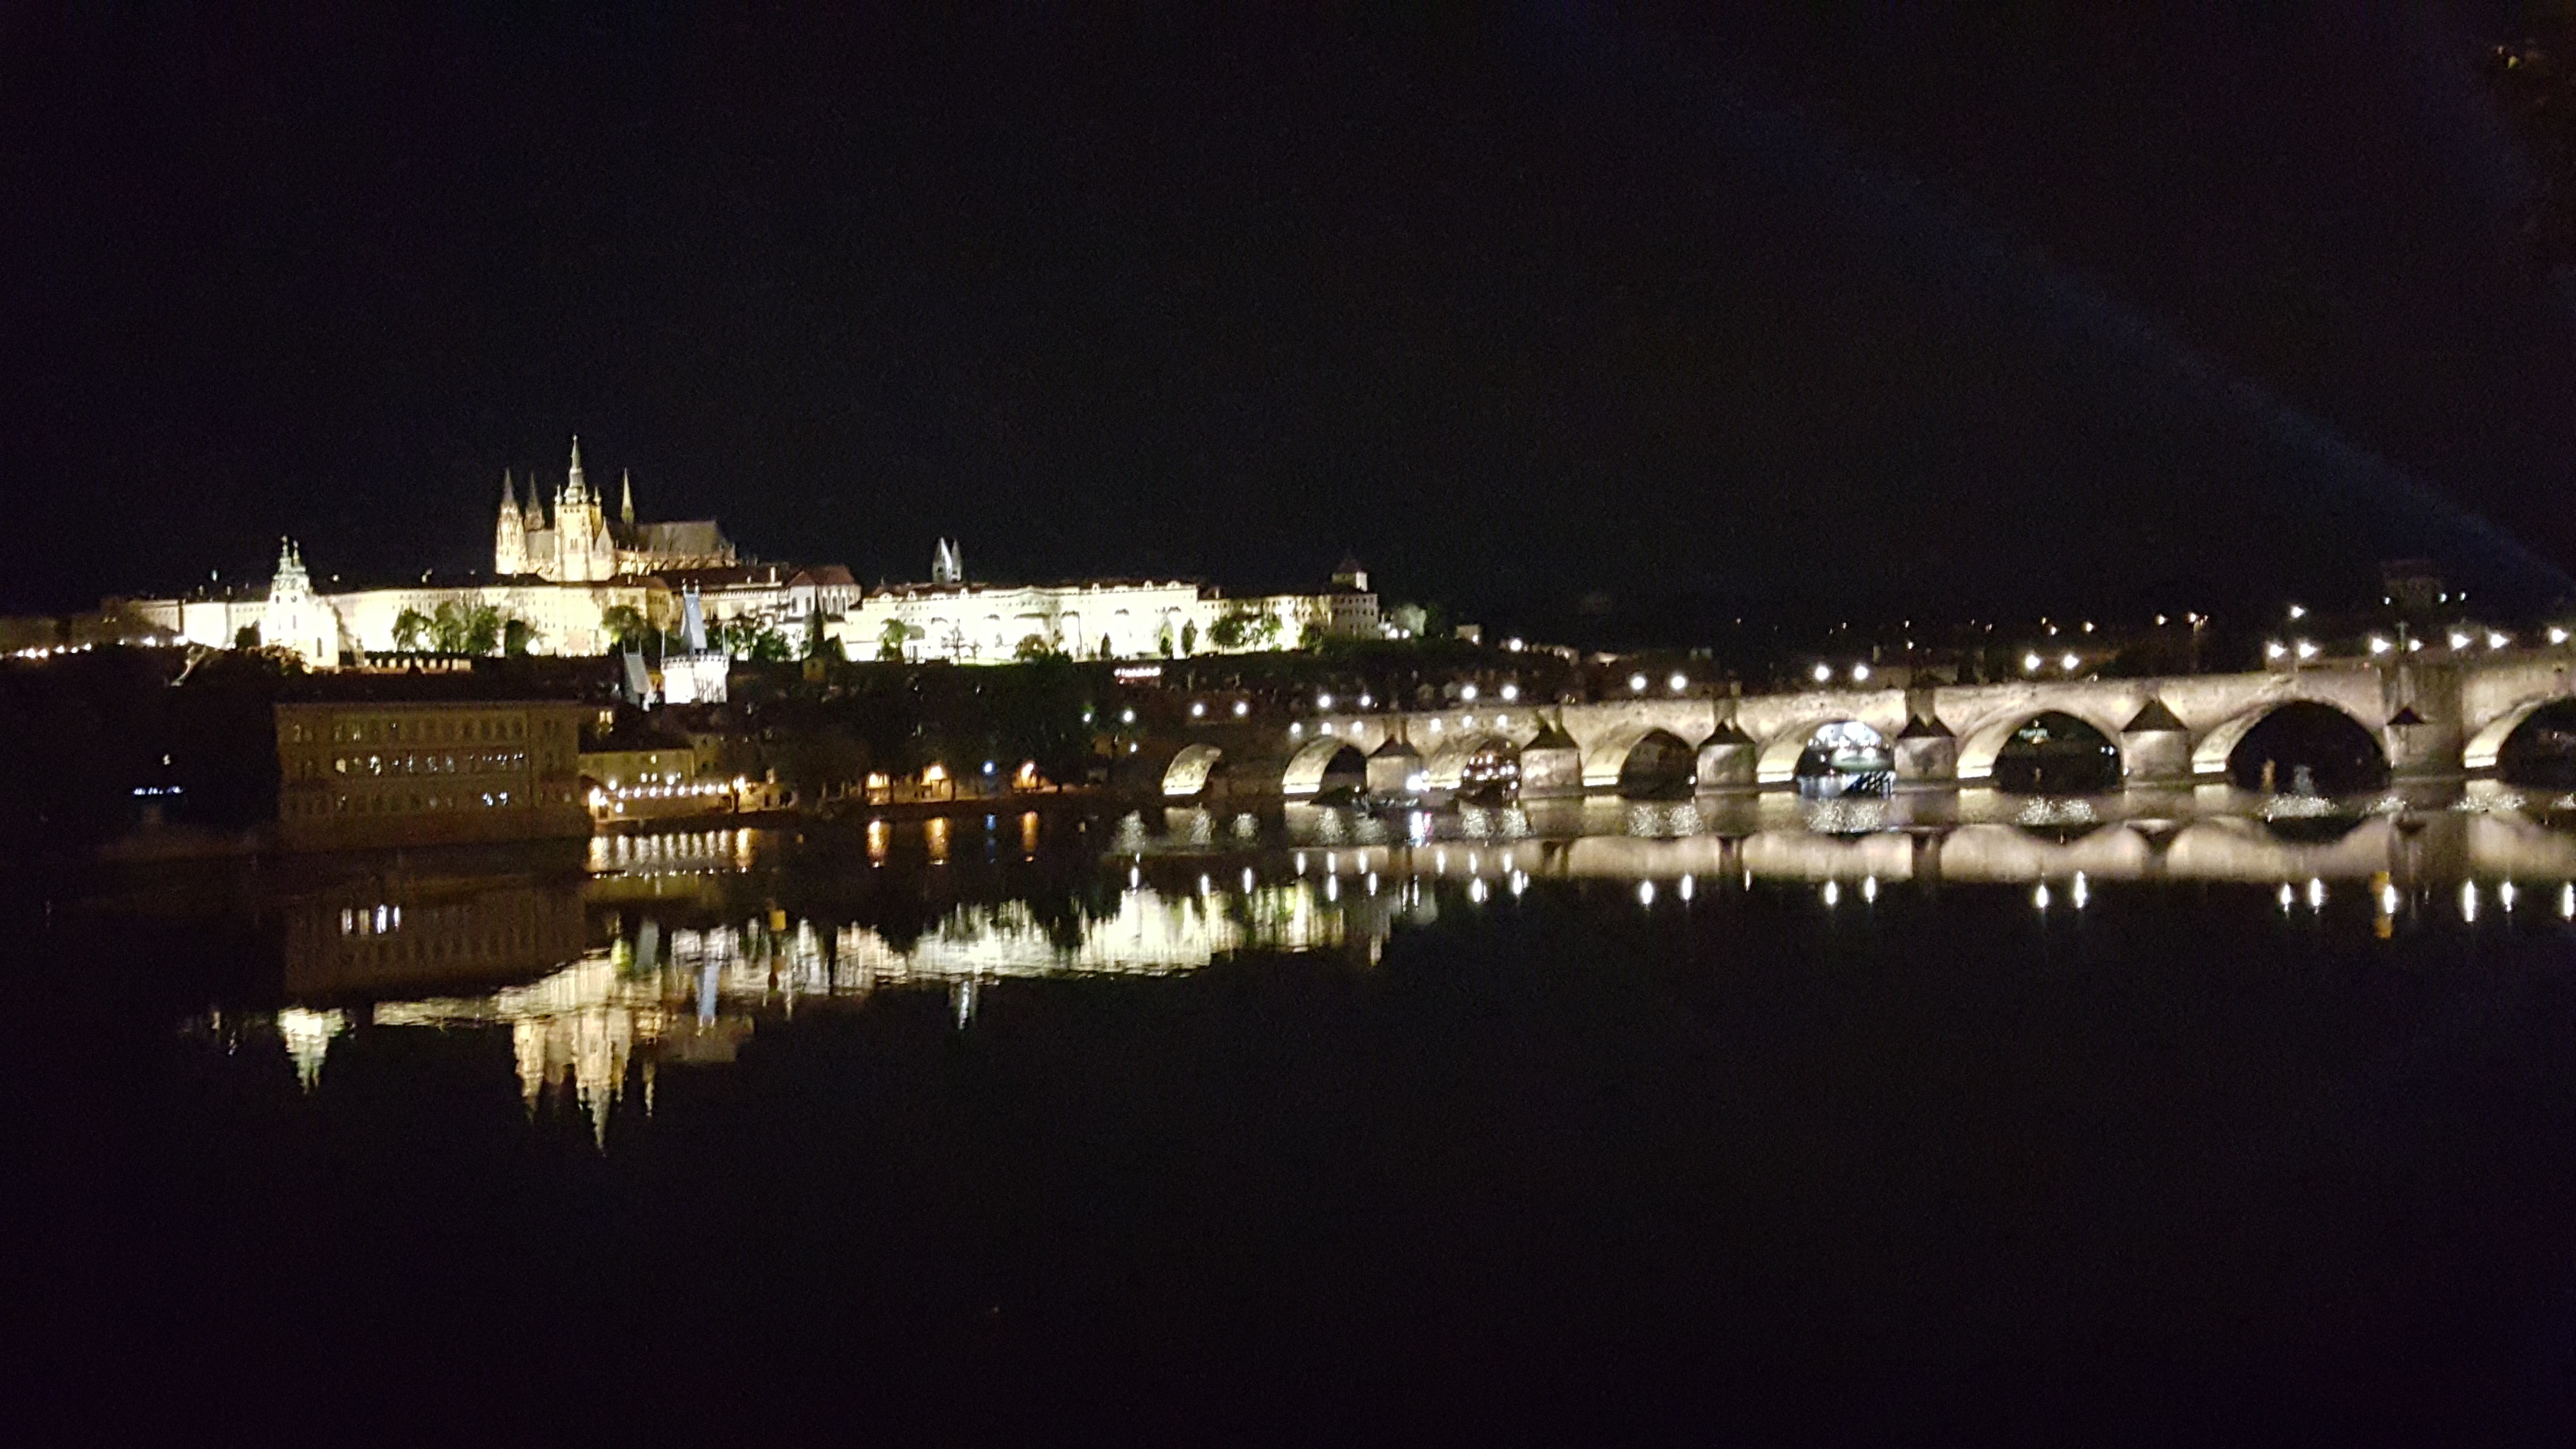
light, skyline, night, evening, reflection, vehicle, darkness